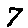
Label: 7